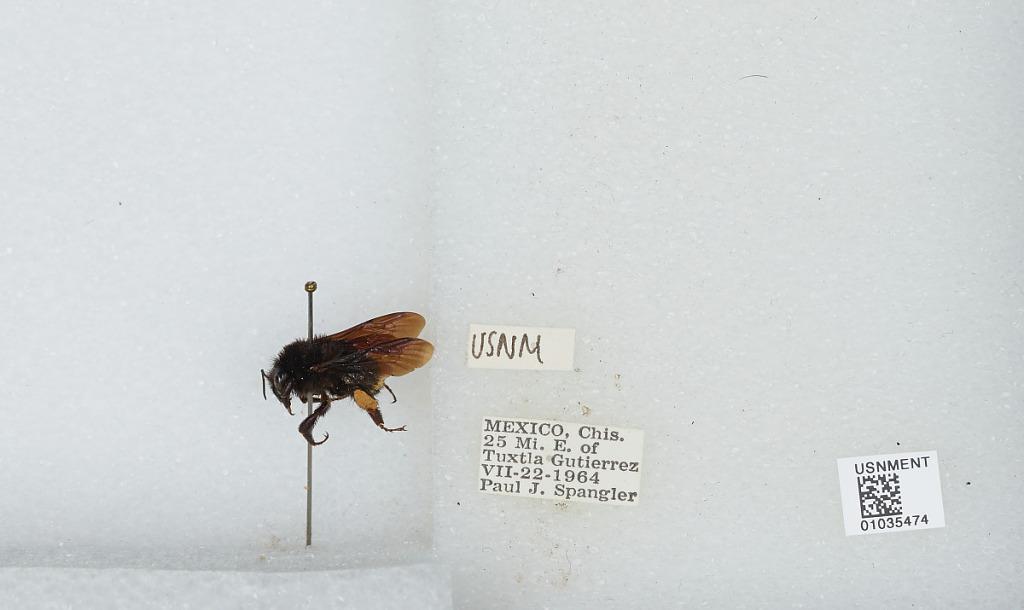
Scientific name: Bombus (Pyrobombus) mixtus Cresson
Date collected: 1964-7-22
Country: Mexico
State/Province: Chiapas
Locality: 25 Miles East of Tuxtla Gutierrez